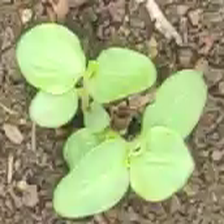
Weed species: Kena_(Commplina_benghalensio)